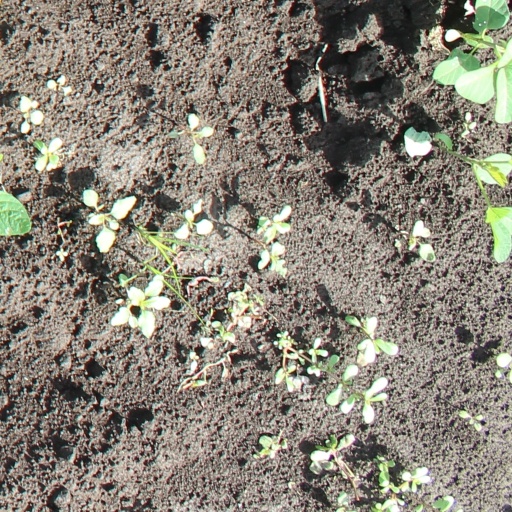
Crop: soybean